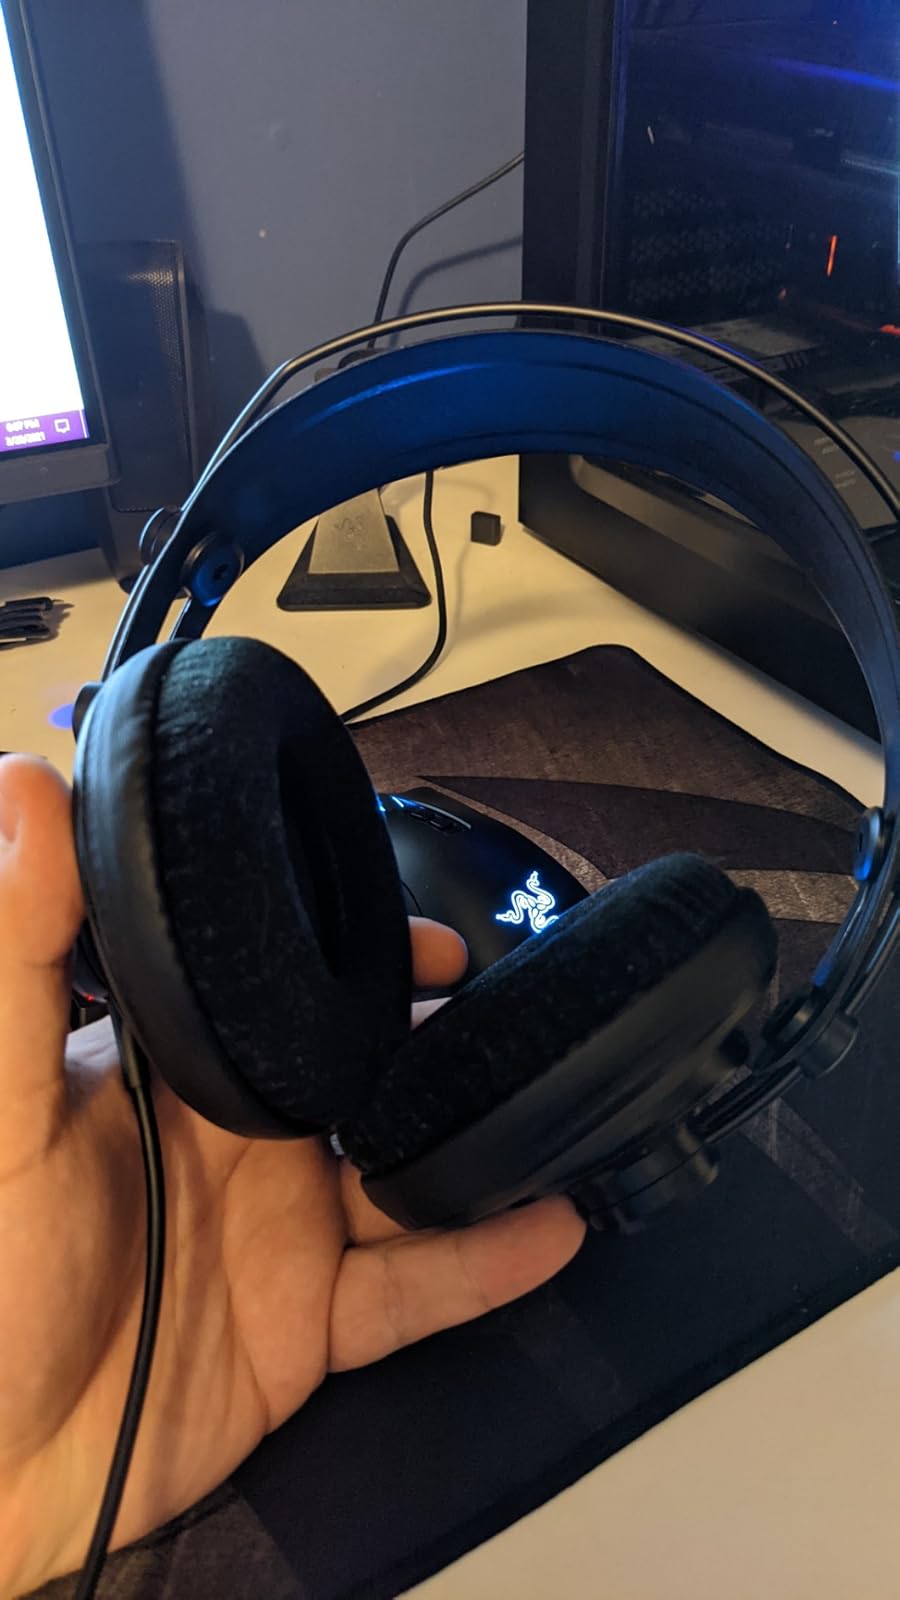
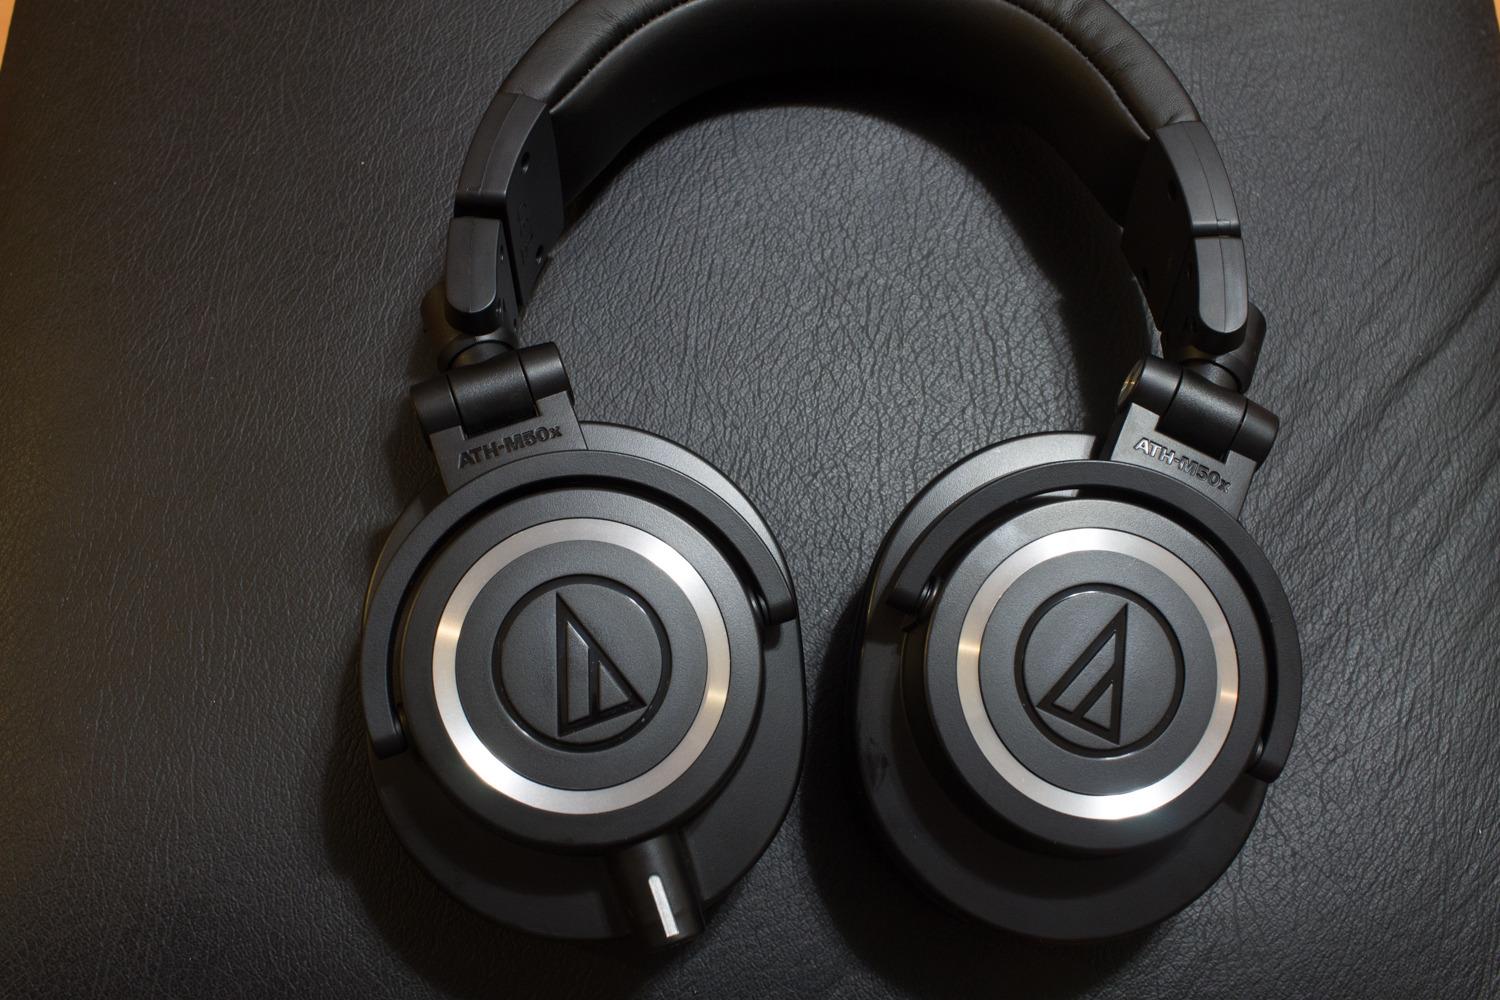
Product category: headphones
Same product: no